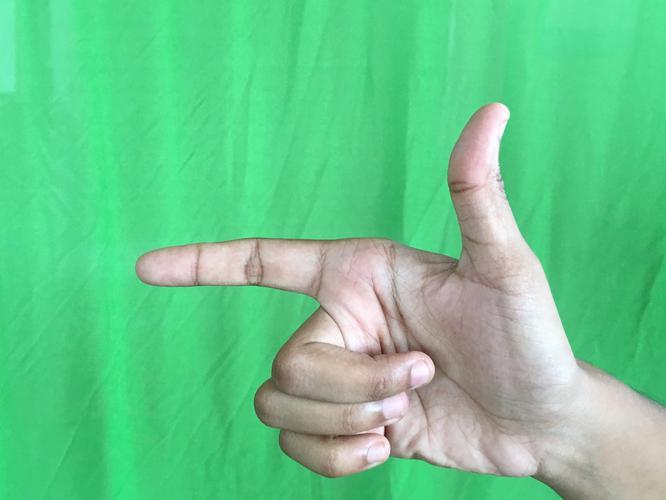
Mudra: Chandrakala
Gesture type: single_hand